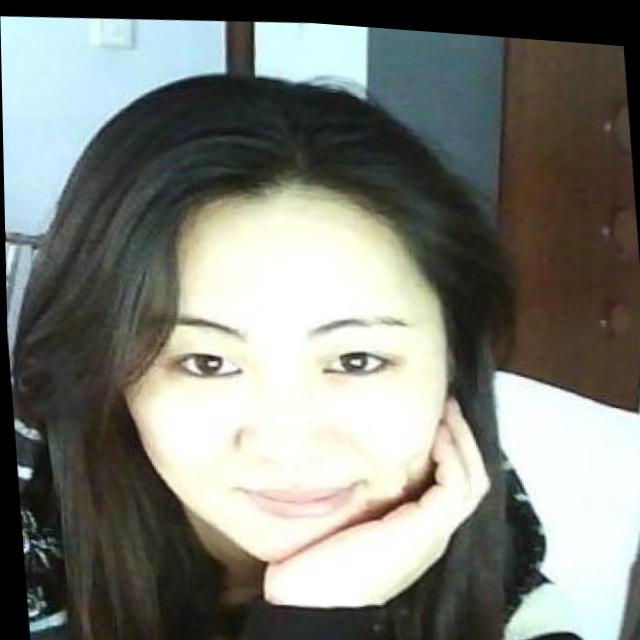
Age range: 21-44